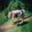
Label: cattle